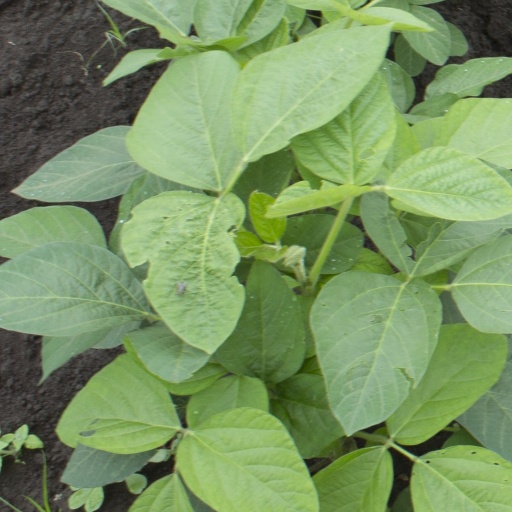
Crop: soybean